Beit Ghazaleh

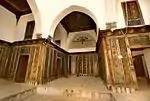
One of the interiors of the Ghazaleh House

The five rectangular rooms accessible from the courtyard were once decorated with woodwork that has now almost entirely disappeared. The sixth room to the West is a vast T-shaped "qa'a", indicative of wealth and power.